Puhdys

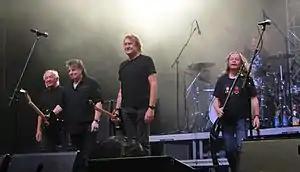
The Puhdys in 2013

The Puhdys were a German rock band formed in Oranienburg, East Germany, in 1969, although by then they had been performing together—with various lineups—as the Puhdys since 1965. Although they are especially popular in their native eastern Germany, the Puhdys enjoyed significant success outside the GDR, and were one of the first East German bands allowed to tour West Germany. They are one of the most successful German-language rock groups.